Air pollution in Taiwan

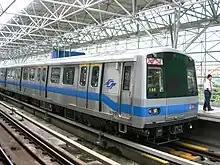
Taipei's Mass Rapid Transit (MRT) system: A key part of reducing air pollution in the city by offering a cleaner alternative to cars and buses, helping to lower emissions in the process.

During warnings by the scientific community about increasing prevalence of lung cancer in Taiwan in December 2015, it was claimed that Taichung Power Plant (operated by Taiwan Power Company), along with the Sixth Naphtha Cracking Plant of the Formosa Plastics Group account for roughly seventy percent of the air pollution in the Central Taiwan region of the country, emitting large quantities of sulfur oxides.